Kris

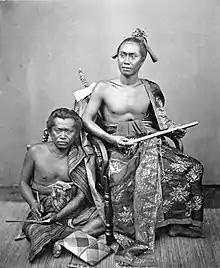
Gusti Ngurah Ketut Djelantik, Lord of Buleleng, Bali (c. 1870), wore kris as a symbol of power and authority.

Taming Sari ("flower shield") is one of the most well-known kris in Malay literature, said to be so skilfully crafted that anyone wielding it was unbeatable. In some versions of the legend, the weapon would grant its user physical invulnerability. The legend took place sometime during the fall of Majapahit Empire and the rise of the Malacca Sultanate in the 15th century. Tun Sri Lanang's book, the Sejarah Melayu, tells that it was made by a Javanese empu and first used by the champion of Majapahit, a pendekar named Taming Sari. He was defeated in a duel to the death by the Melakan admiral Hang Tuah, after which the king of Majapahit presented the weapon to the victor.